Hallelujah (film)

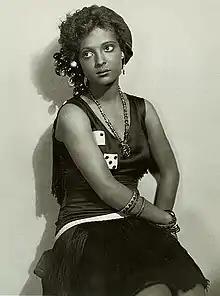
Nina Mae McKinney

Though McKinney was the first to portray a black prostitute, this “archetypal narrative” goes back as far as 1900, when only white female actors played "the fallen woman" who turn to prostitution. Many of these films appeared in the silent era with narratives deploring the "plight of women who have fallen on hard times due to unemployment, unwanted pregnancies, divorce, childhood deprivation or simply because they have been ‘born on the wrong side of the track'." Throughout the silent film era, the cautionary tales of woman turning to prostitution had been uniformly presented as shameful and degrading. These Victorian-inspired scenarios, however, were declining at the time of "Hallelujah"s production, as they were in the industrialized countries globally. As a result "the concept of a loss of chastity leading inexorably to prostitution became no longer tenable."